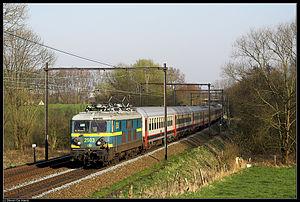
La série 25 est une série de locomotives électriques de la SNCB.